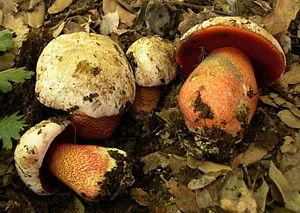
Cet article contient une liste des espèces de champignon du genre Boletus.